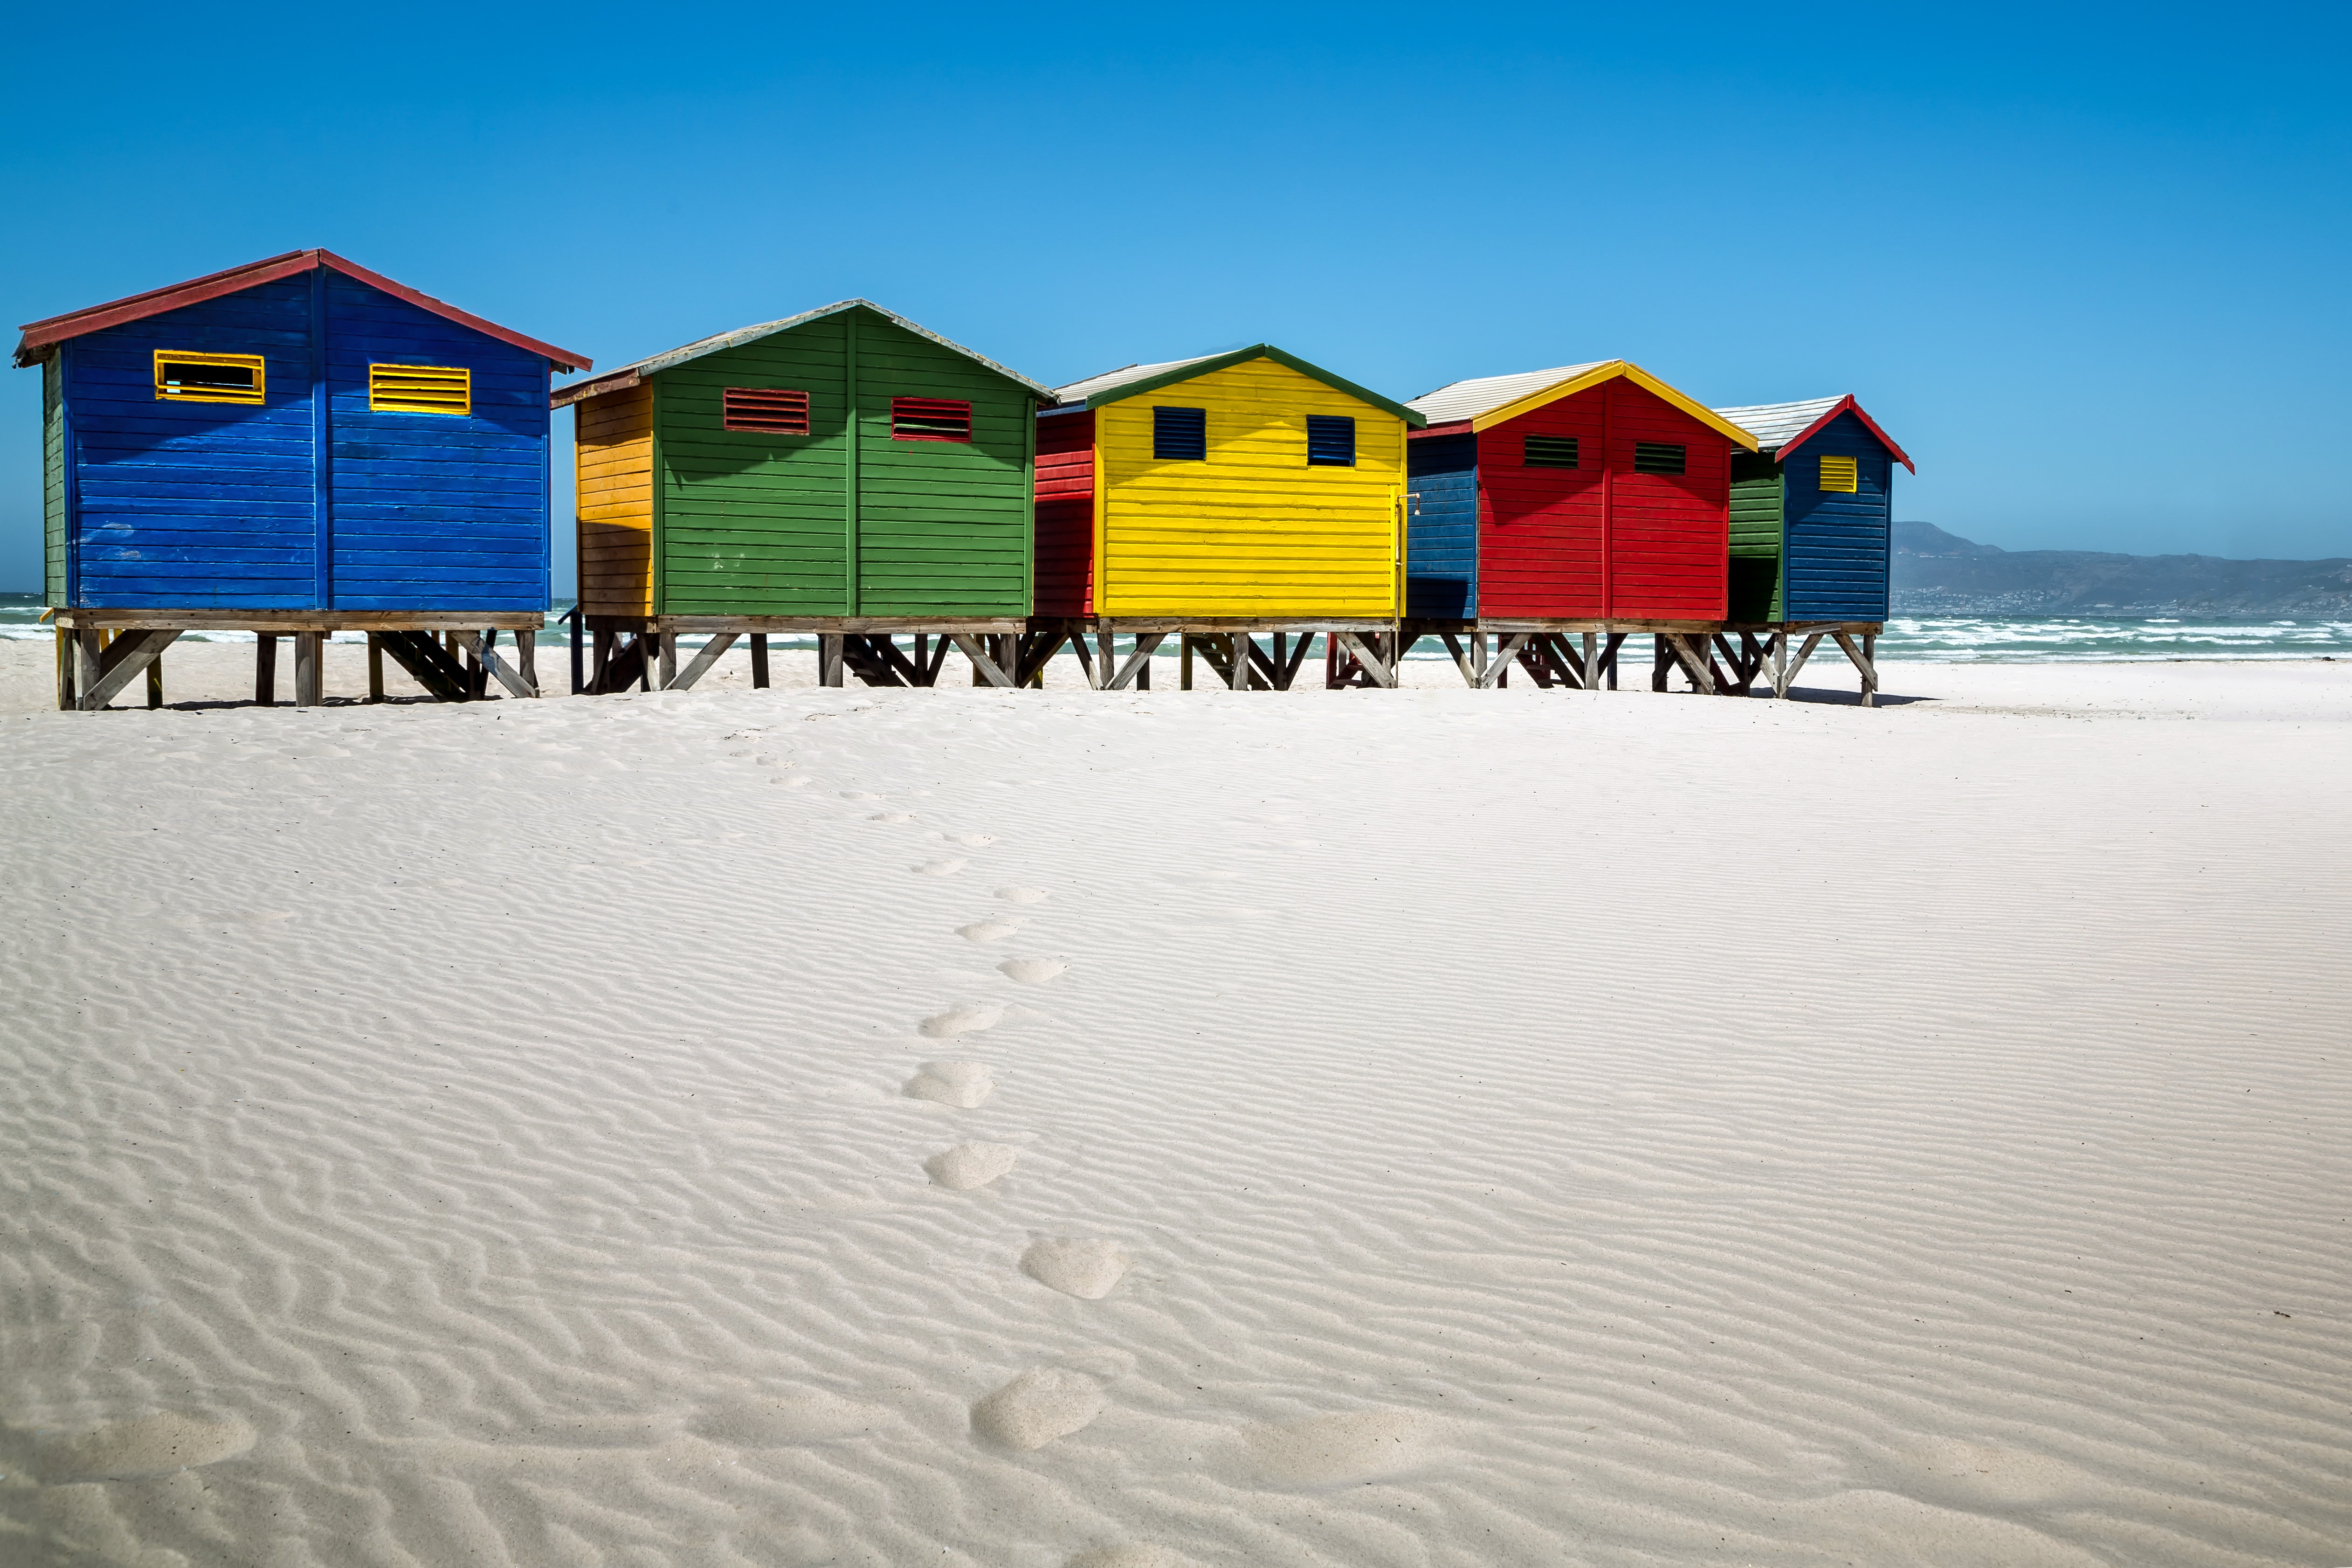
beach, sea, coast, sand, ocean, summer, africa, holiday, colorful, tourism, beach house, footprints, south africa, cape town, colourful houses, muizenberg, natural environment